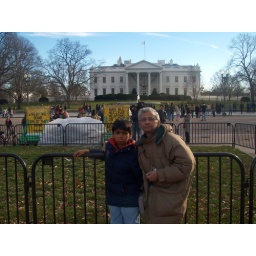
Tata and Arjun with white house in the background !